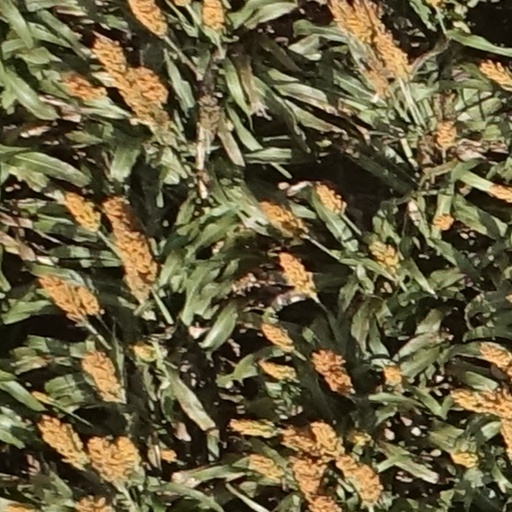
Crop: sorghum